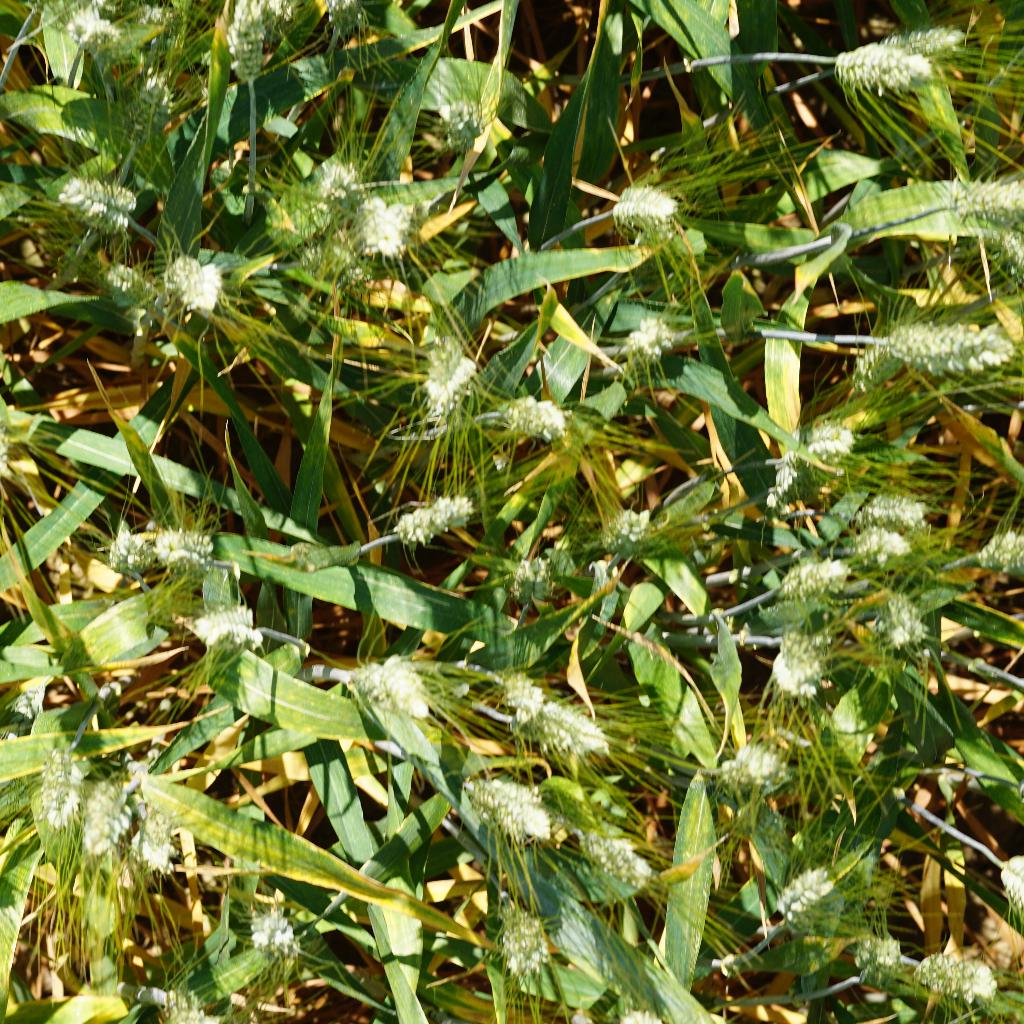
Country: France
Location: Gréoux
Wheat development stage: Filling